Archaic Greek sculpture

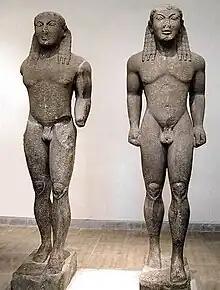
Kleobis and Biton, Delphi Archaeological Museum, Polymedes of Argos, c. 585 BC.

The process of formation of the city-state required a more consistent social organization than that maintained in the ancient villages, hamlets and scattered demes, which functioned under the direction of a leader, king or chief magistrate, the basileus, and to consolidate this new political union it was necessary that the centralized power be divided among a group of aristocrats, aided by bureaucrats, in a sharing of responsibilities that laid the first foundations of the future democracy. The polis model was not adopted uniformly throughout Greece: variations are found, and certain regions continued to be governed in the ancient way until a late period, but the polis ultimately represents the most advanced and efficient system of the time, better managing rapid population growth, commercial and colonial expansion, productive resources, and political and military relations among the various states. It was also where the most important artistic progress took place. The transfer of power to the assembly of hereditary aristocrats, who held most of the wealth and owned most of the land, naturally made the principles of this class dominant, while they were concerned with maintaining the status quo through despotic methods of exploiting the lower classes. In the 6th century BC, the power of this oligarchy began to be dissolved with the rise of the tyrants, with the assimilation to the government of smallholder families alien to the circle of the landowning aristocrats, and with the emergence of a self-sufficient middle class that survived and began to grow rich through trade, social strata that were morally justified by defending the value of work, considered a valid way to obtain the prizes that Homer thought reserved for heroes: wealth, glory and the favor of the gods.